New Orleans rhythm and blues

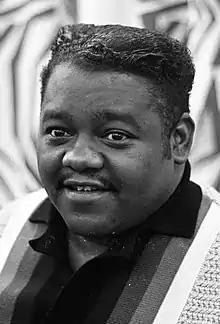
Fats Domino

In 1949, Dave Bartholomew and Lew Chudd visited the Hideaway Club to listen to Fats Domino sing. They were impressed with his version of "Junkers Blues" and immediately signed him to Imperial Records. That same year, Domino did his first recording session at the J&M studio under the direction of Dave Bartholomew. Of the eight songs that were cut during the session, "The Fat Man" was chosen as Domino's first big hit. A distinguishing element of the R&B hit was Domino's horn-like scat singing.